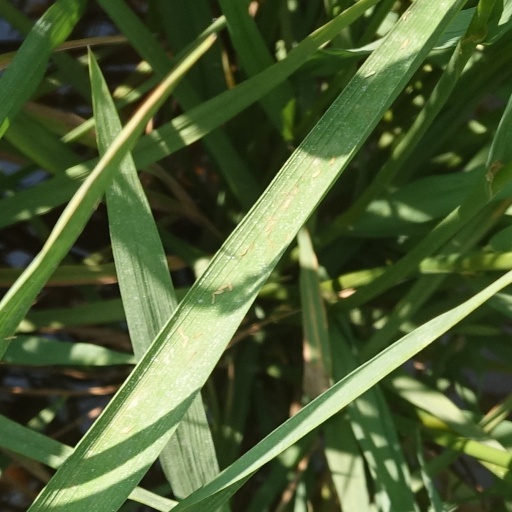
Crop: rice